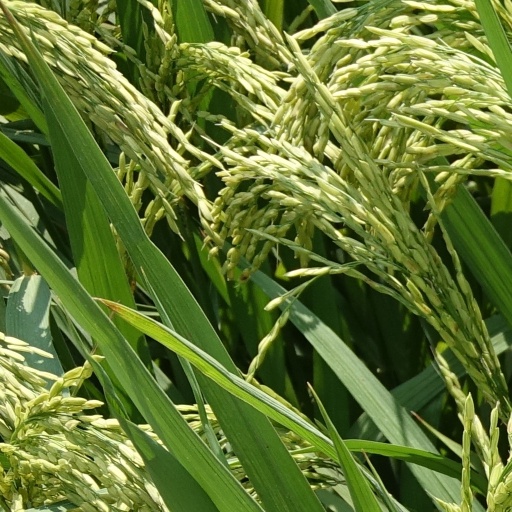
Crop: rice